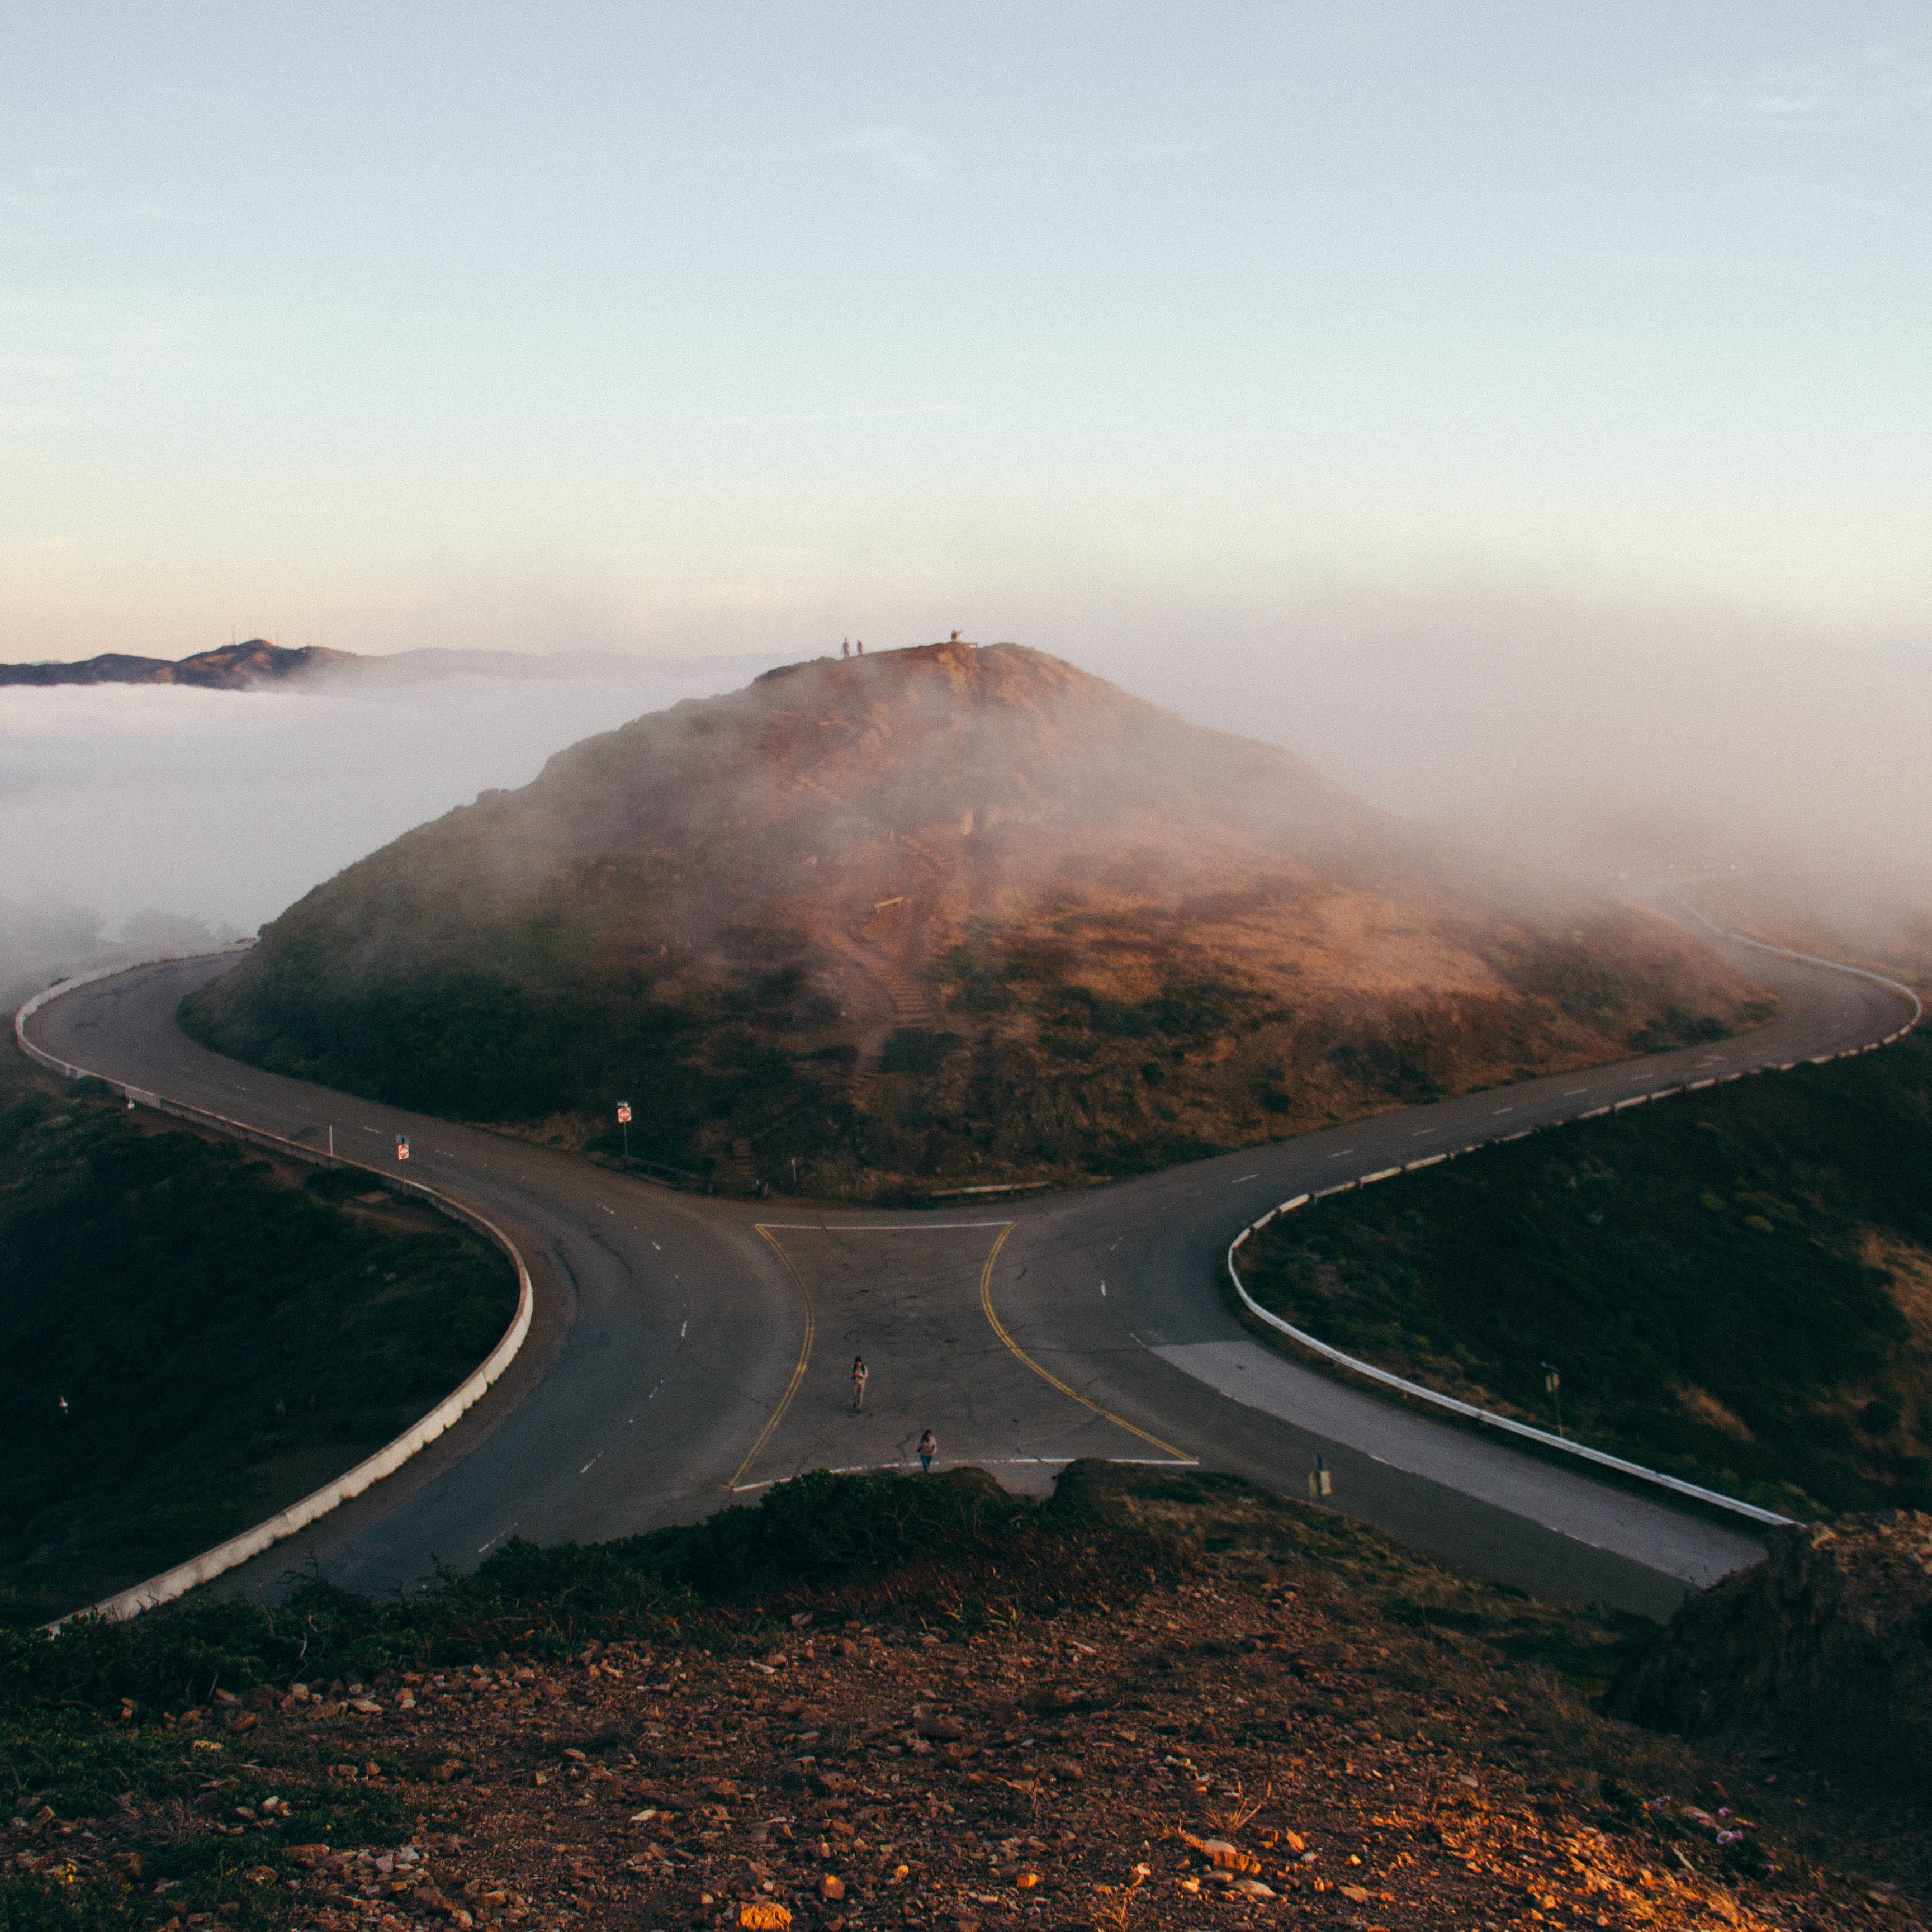
landscape, sea, coast, horizon, mountain, cloud, fog, sunrise, road, mist, morning, hill, dawn, dusk, reflection, volcano, loch, landform, aerial photography, geographical feature, atmospheric phenomenon, volcanic landform